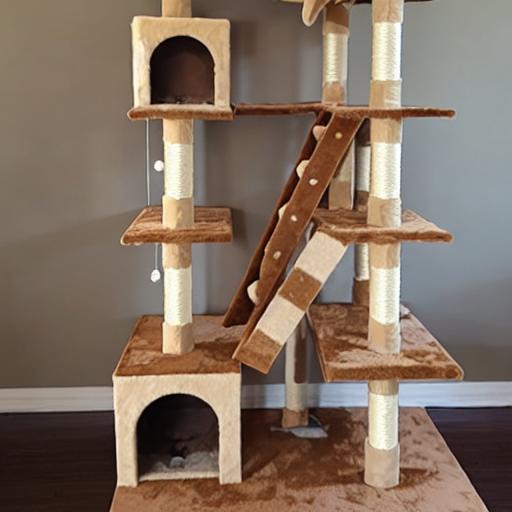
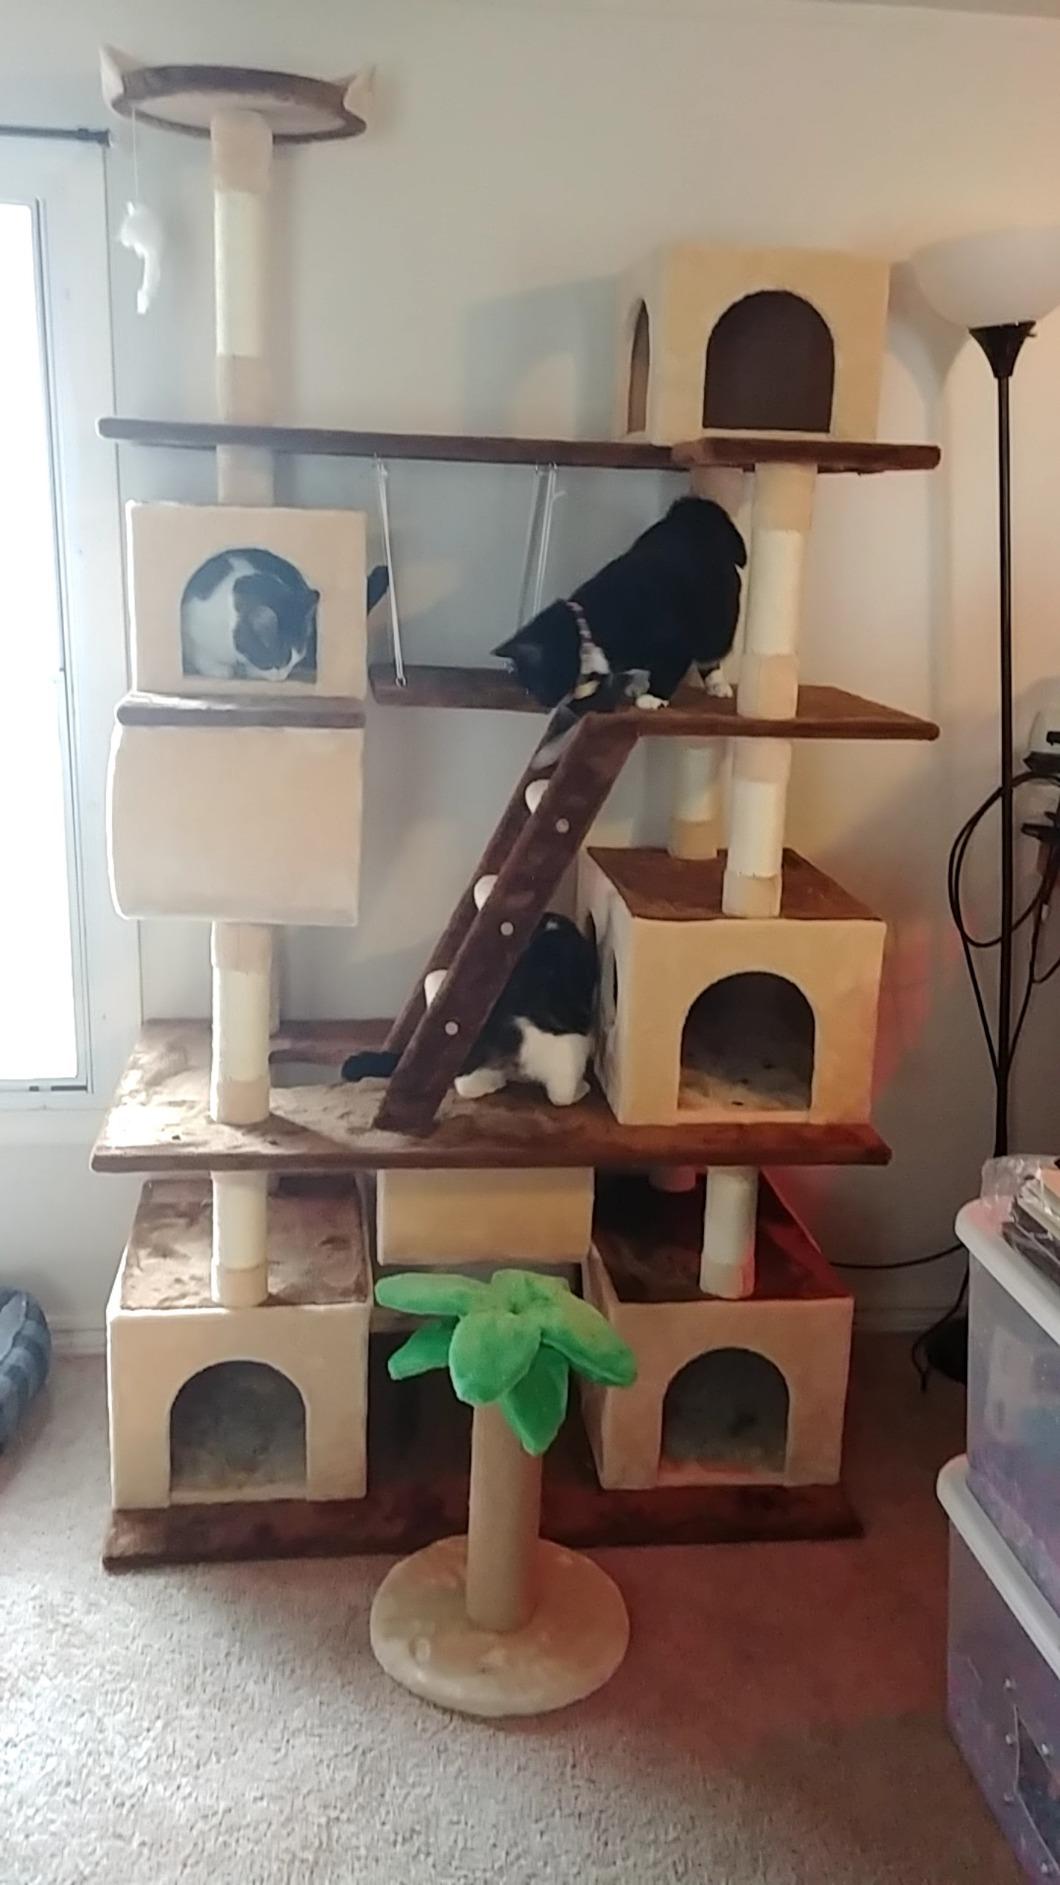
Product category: items_cat tree
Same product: no